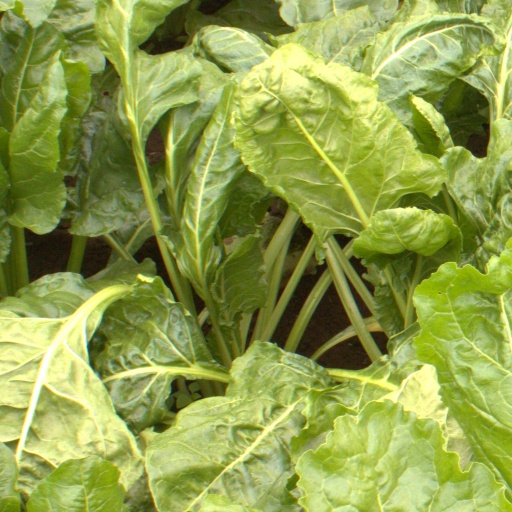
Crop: sugar beet